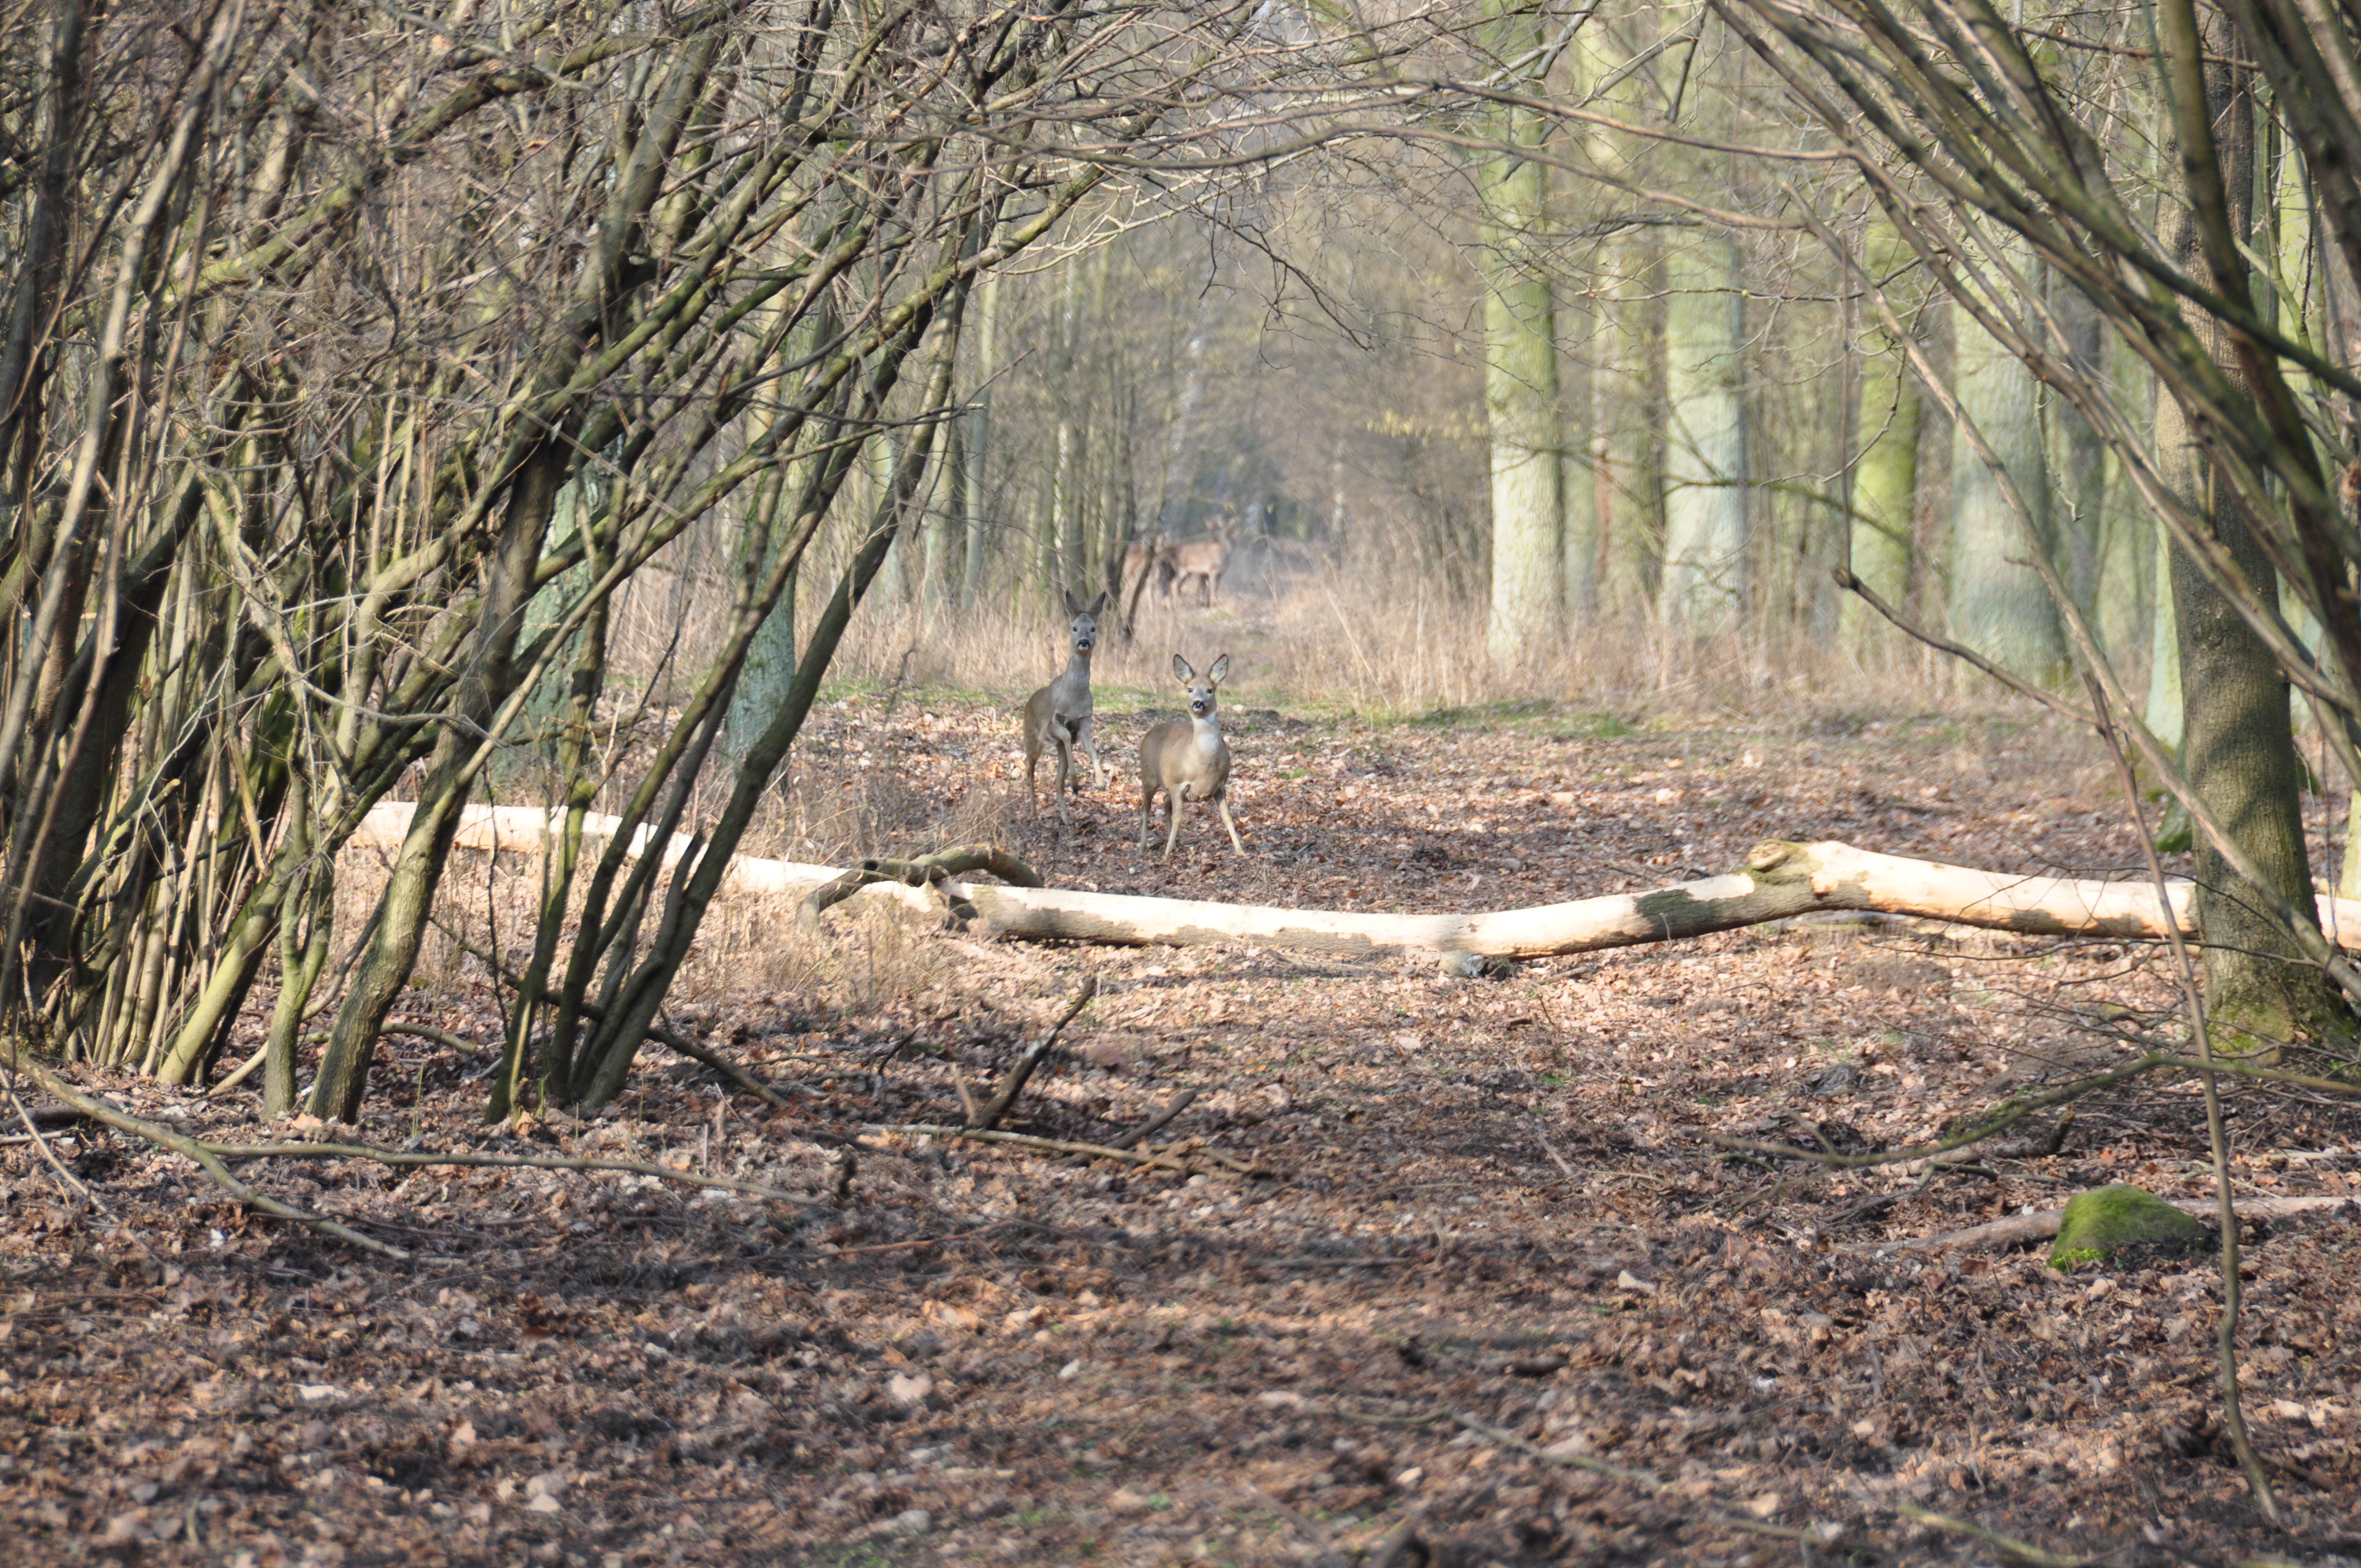
tree, nature, forest, wilderness, trail, wildlife, deer, soil, wetland, woodland, habitat, rural area, natural environment, woody plant